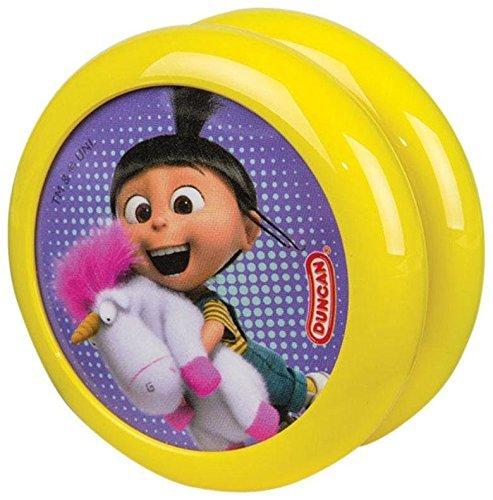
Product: Duncan Toys Despicable Me Giggling Yo-Yo Toy
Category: Toys & Games | Sports & Outdoor Play | Yo-yos
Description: Each throw makes random clip- 4 in all.
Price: $5.29
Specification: ProductDimensions:1.1x2x2inches|ItemWeight:2.56ounces|ShippingWeight:3.2ounces(Viewshippingratesandpolicies)|DomesticShipping:ItemcanbeshippedwithinU.S.|InternationalShipping:ThisitemcanbeshippedtoselectcountriesoutsideoftheU.S.LearnMore|ASIN:B010E4X3IC|Itemmodelnumber:071617043339|Manufacturerrecommendedage:36months-15years